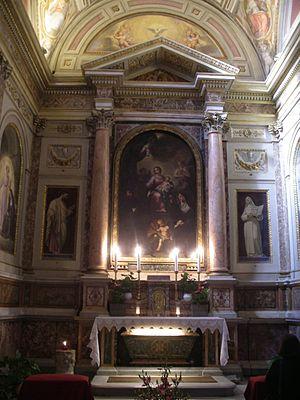
La basilique Sant'Agostino in Campo Marzio est un lieu de culte situé à Rome en Italie, dans le rione de Sant'Eustachio, à proximité de la Piazza Navona.
Monique, connue sous l'appellation de sainte Monique, née en c. 332 à Thagaste dans l'Empire romain et décédée en 387 à Ostie, est une chrétienne d'origine berbère. Son fils, Augustin, un des plus grands théologiens chrétiens, lui a rendu un vibrant hommage, particulièrement dans ses Confessions, ouvrage qui reste la principale source d'information biographique à son sujet. Reconnue sainte par l'Église catholique romaine et l'Église orthodoxe, elle est fêtée le 27 août, veille de la fête de son fils. Toutefois, en Wallonie, elle est fêtée le 4 mai.